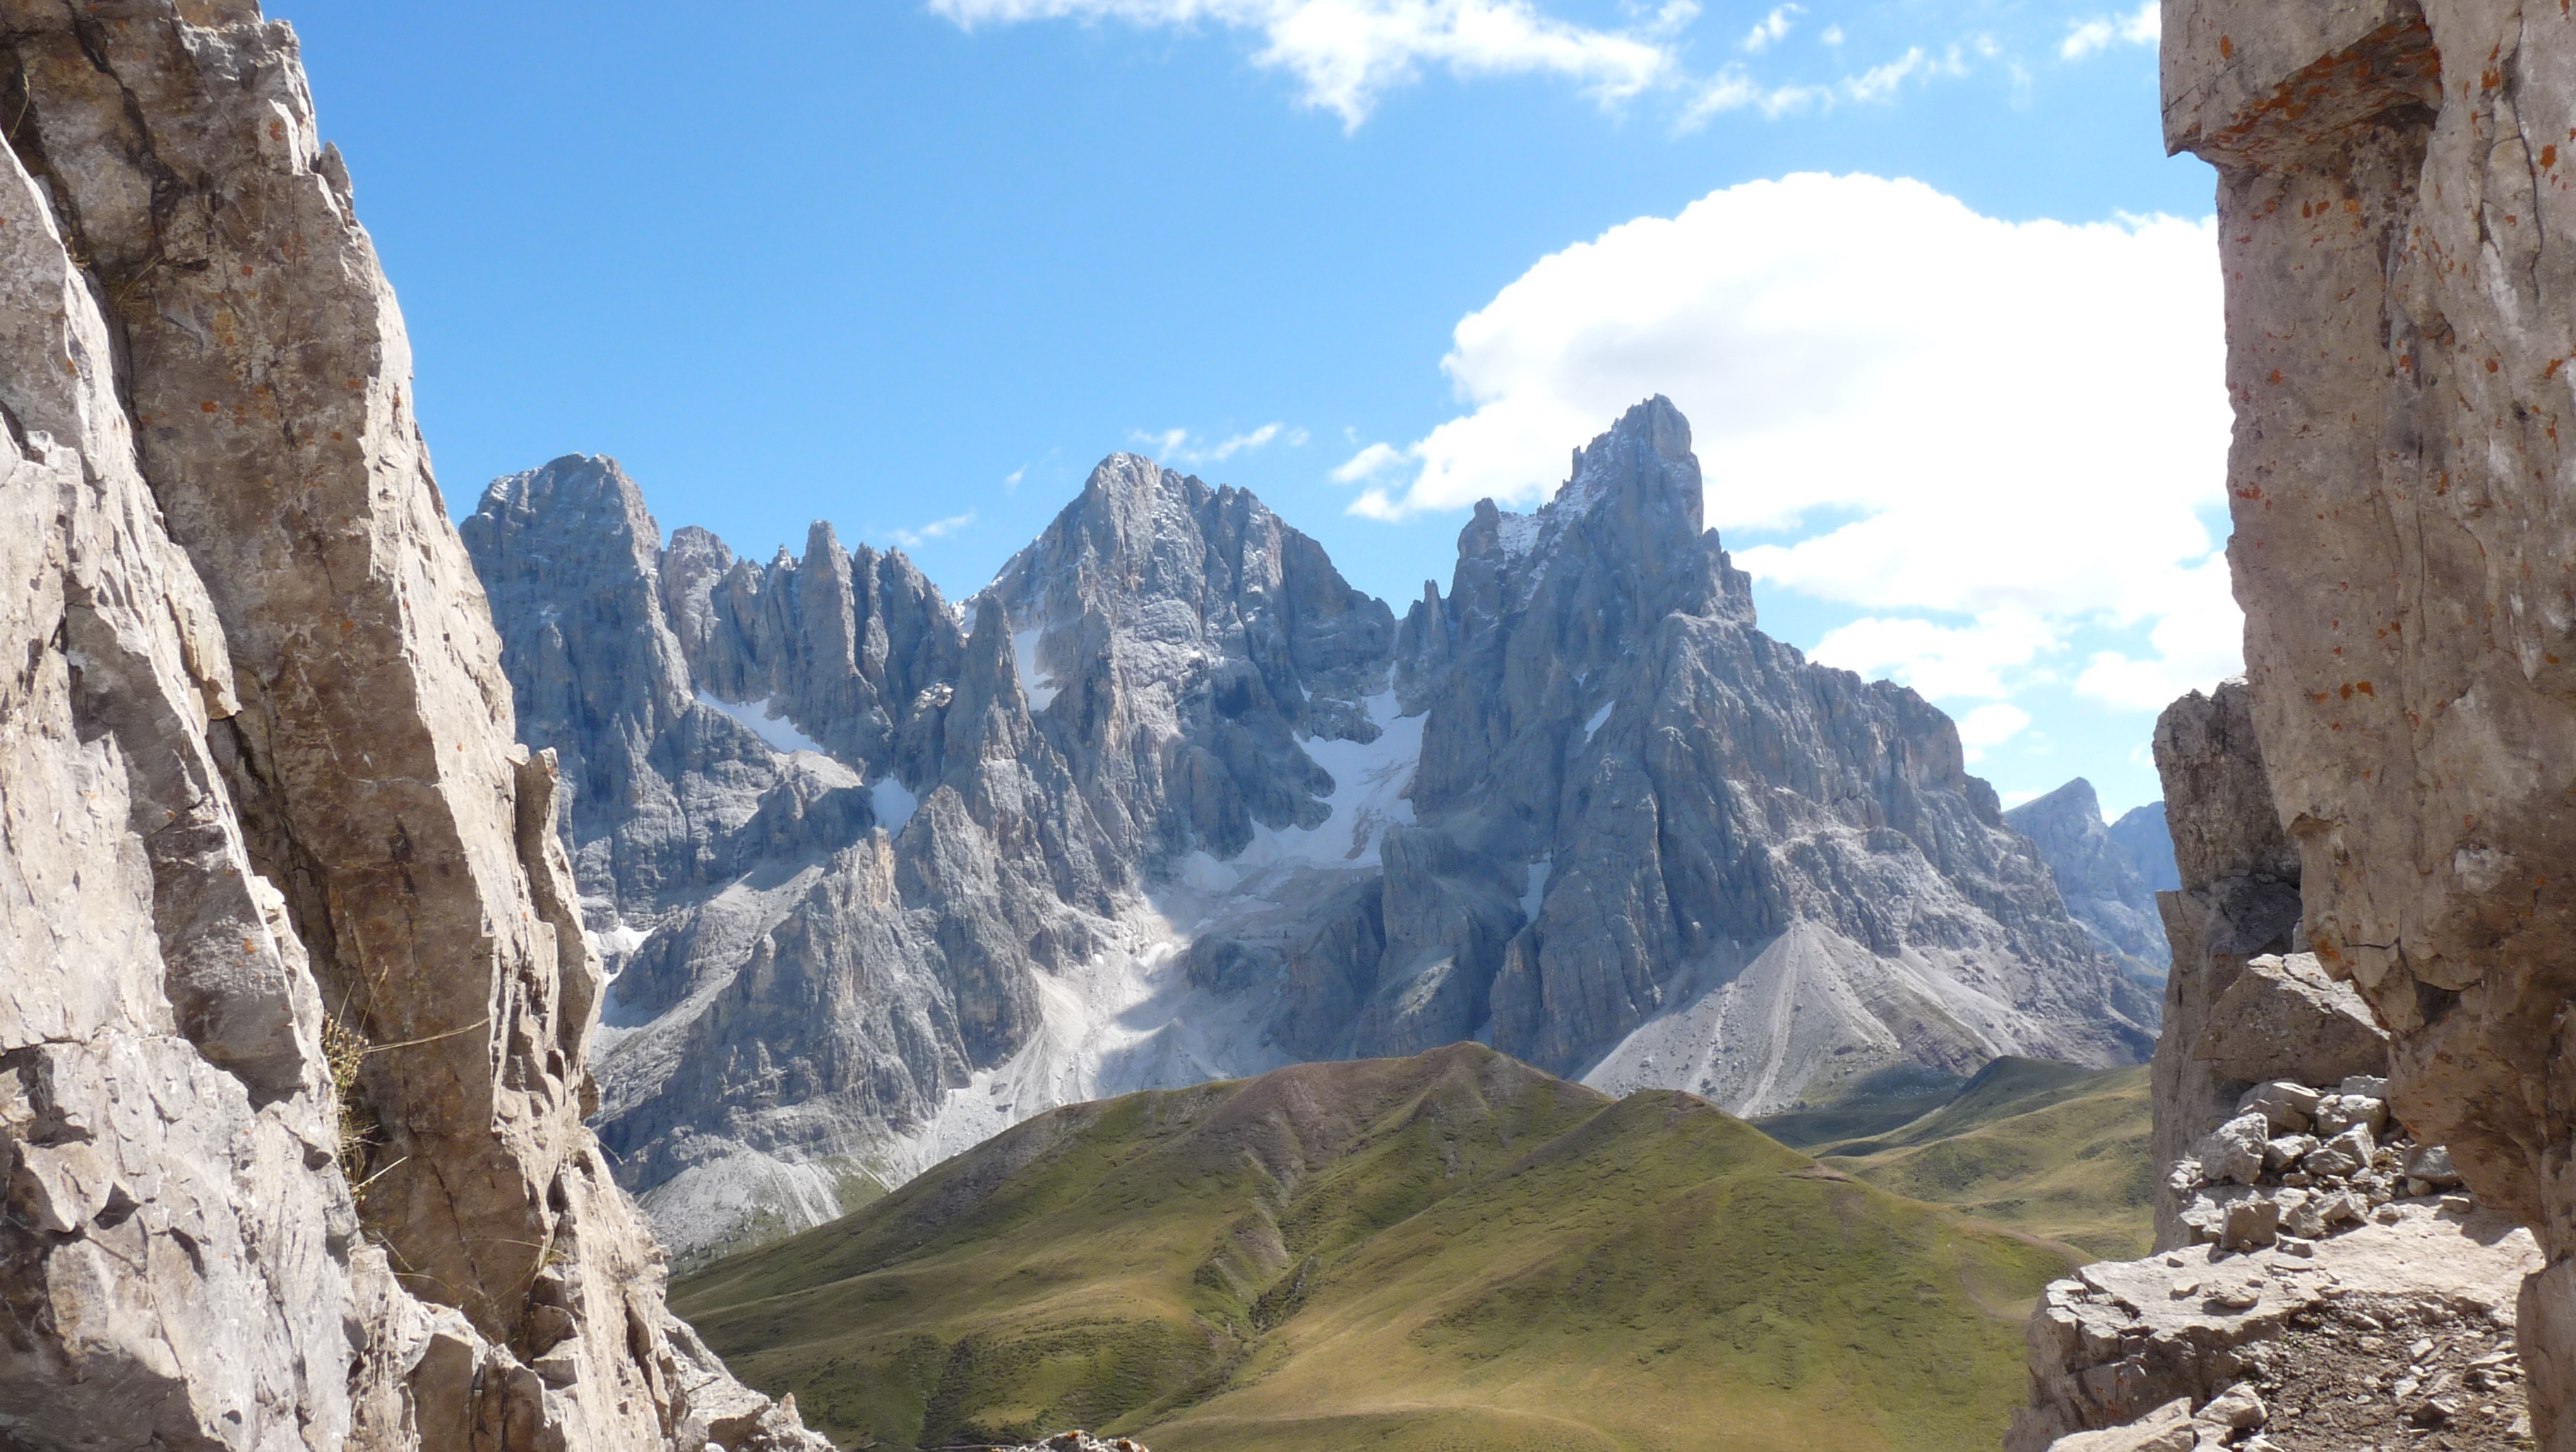
walking, mountain, adventure, valley, mountain range, step, formation, canyon, national park, ridge, geology, alps, badlands, plateau, trentino, wadi, landform, mountain pass, trench, geographical feature, mountainous landforms, pellegrino